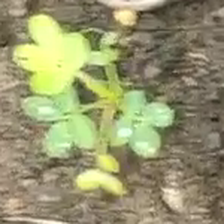
Weed species: Sicklepod_(Senna obtusifolia)